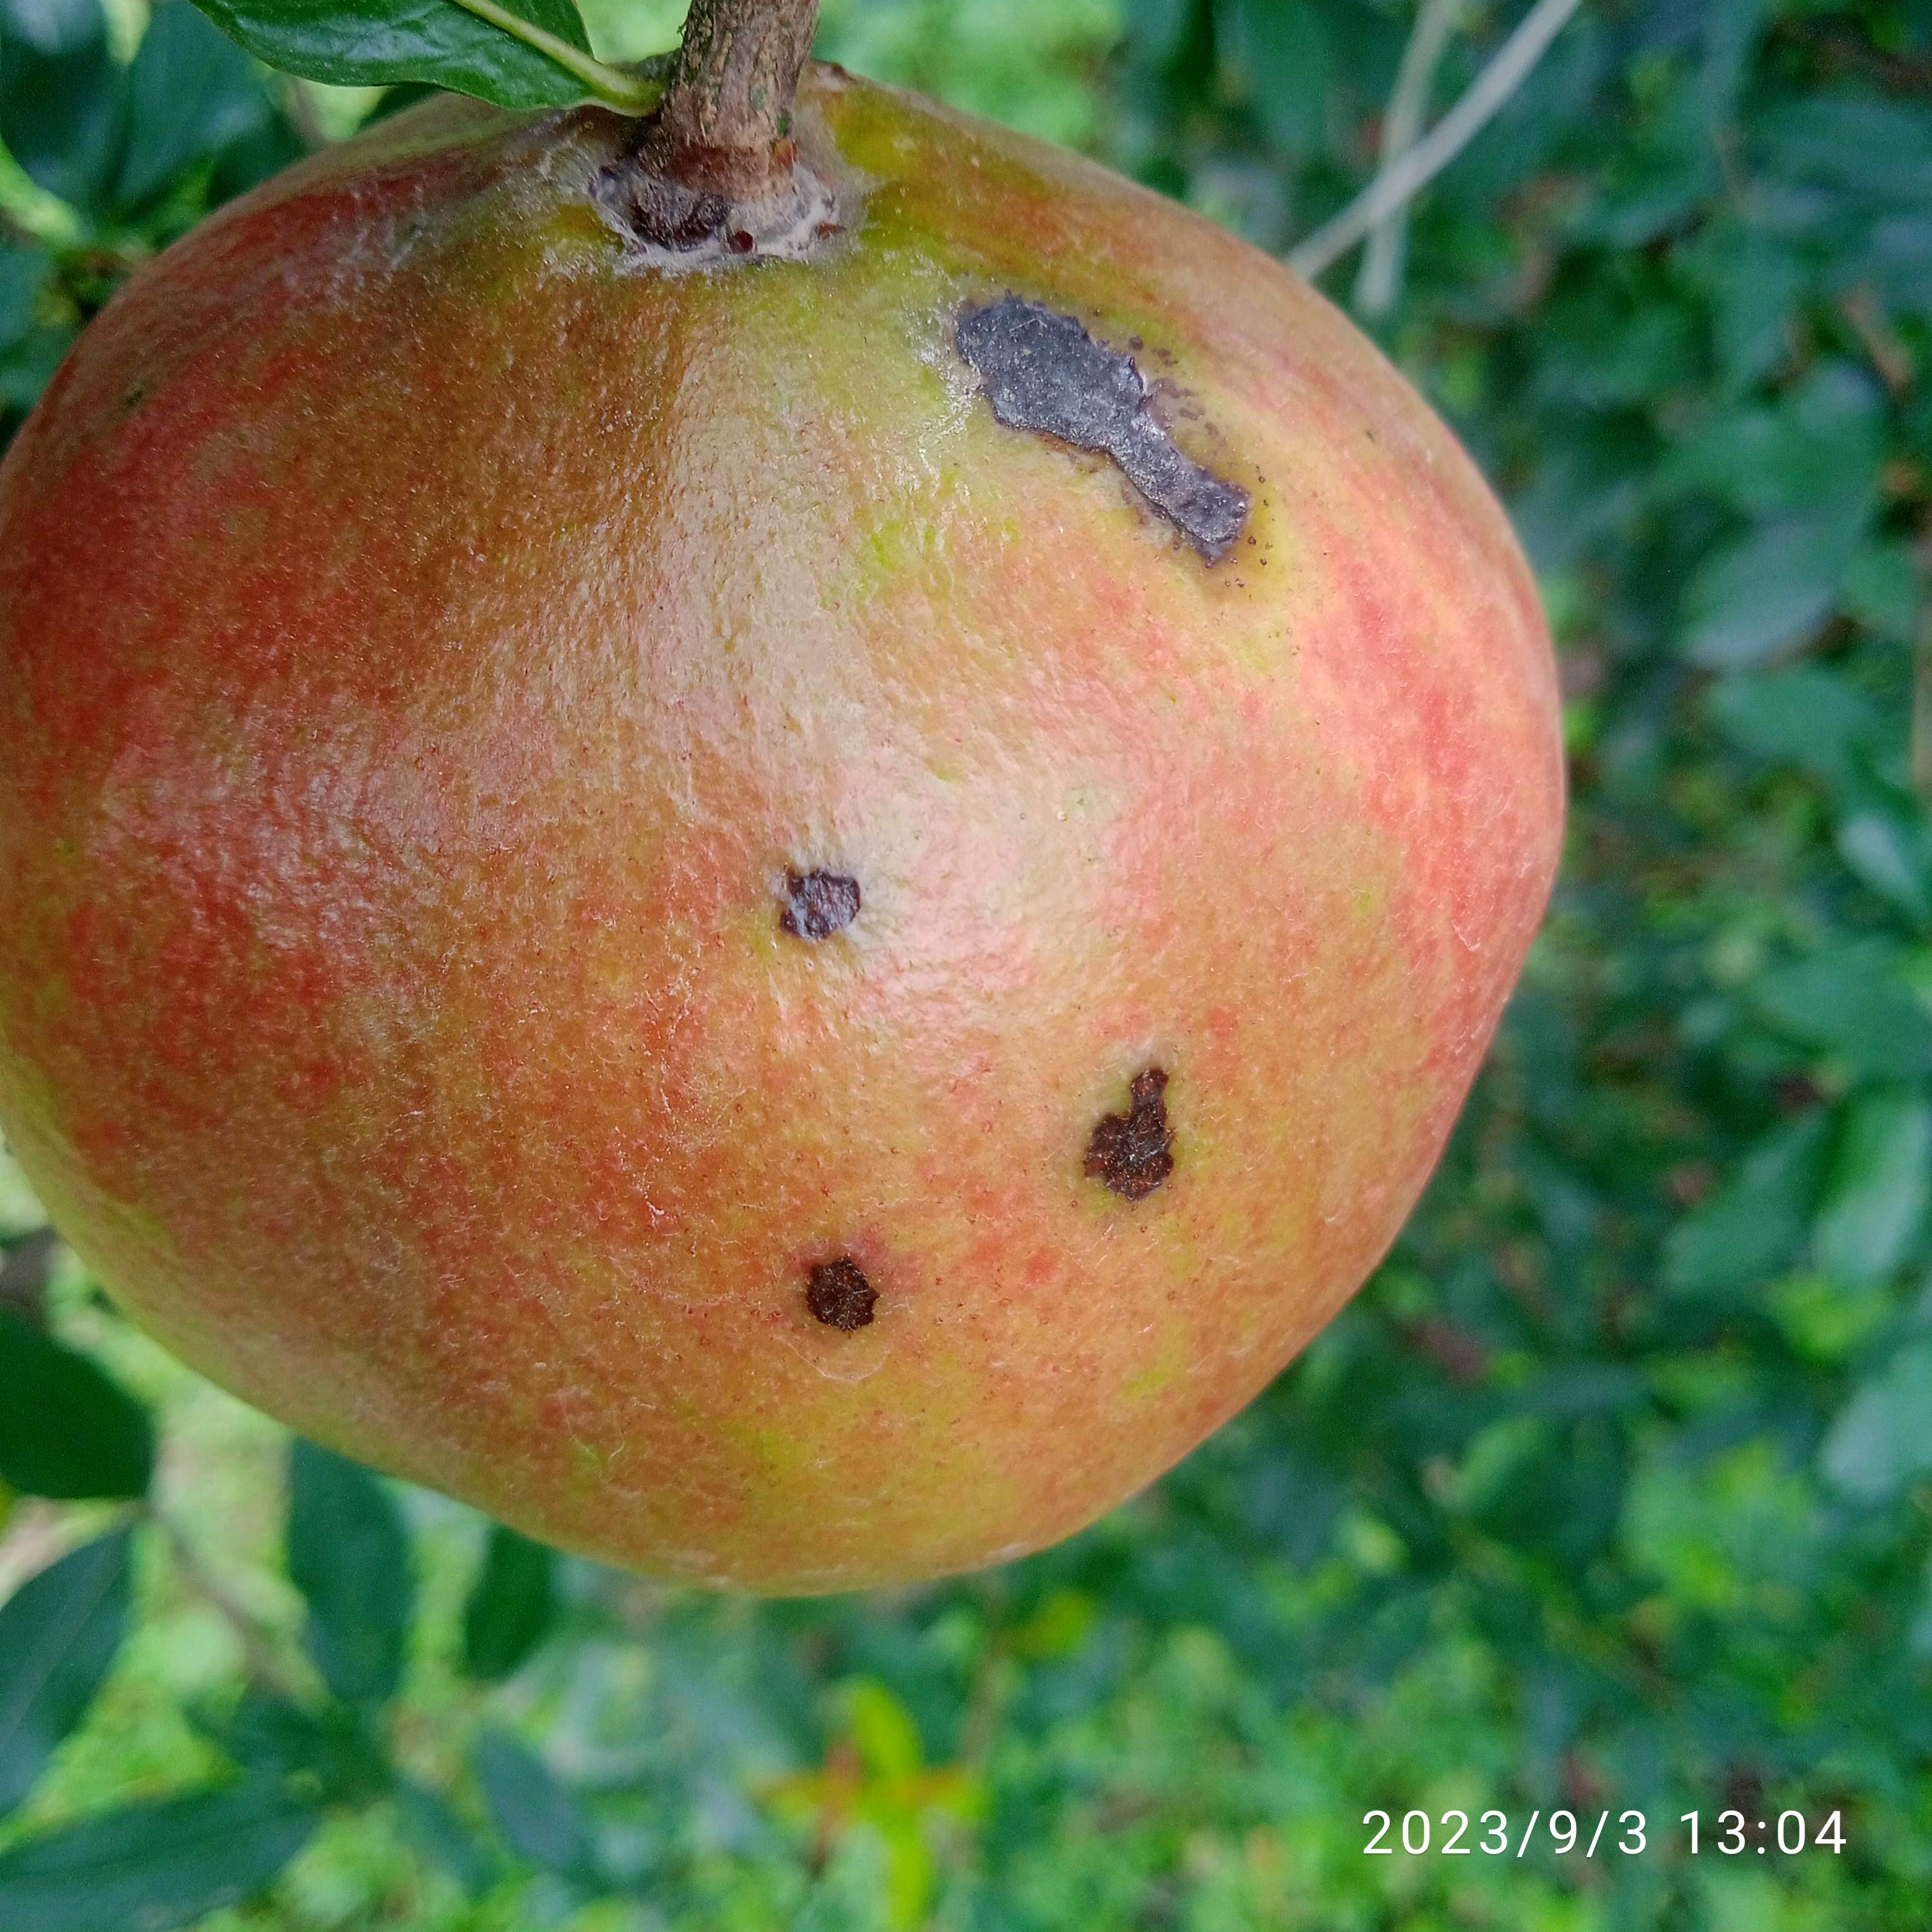
Label: Anthracnose